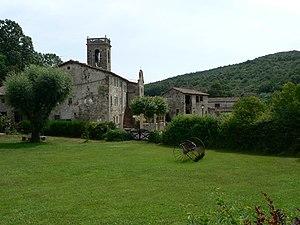
Sant Ferriol est une commune espagnole de la province de Gérone, en Catalogne, en Espagne dans la comarque de Garrotxa.